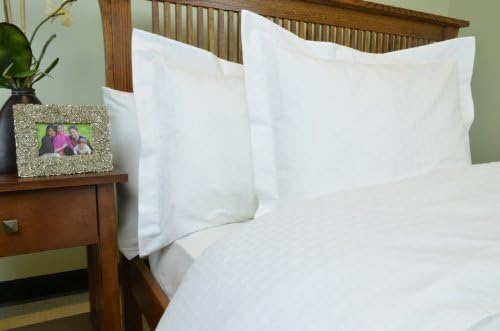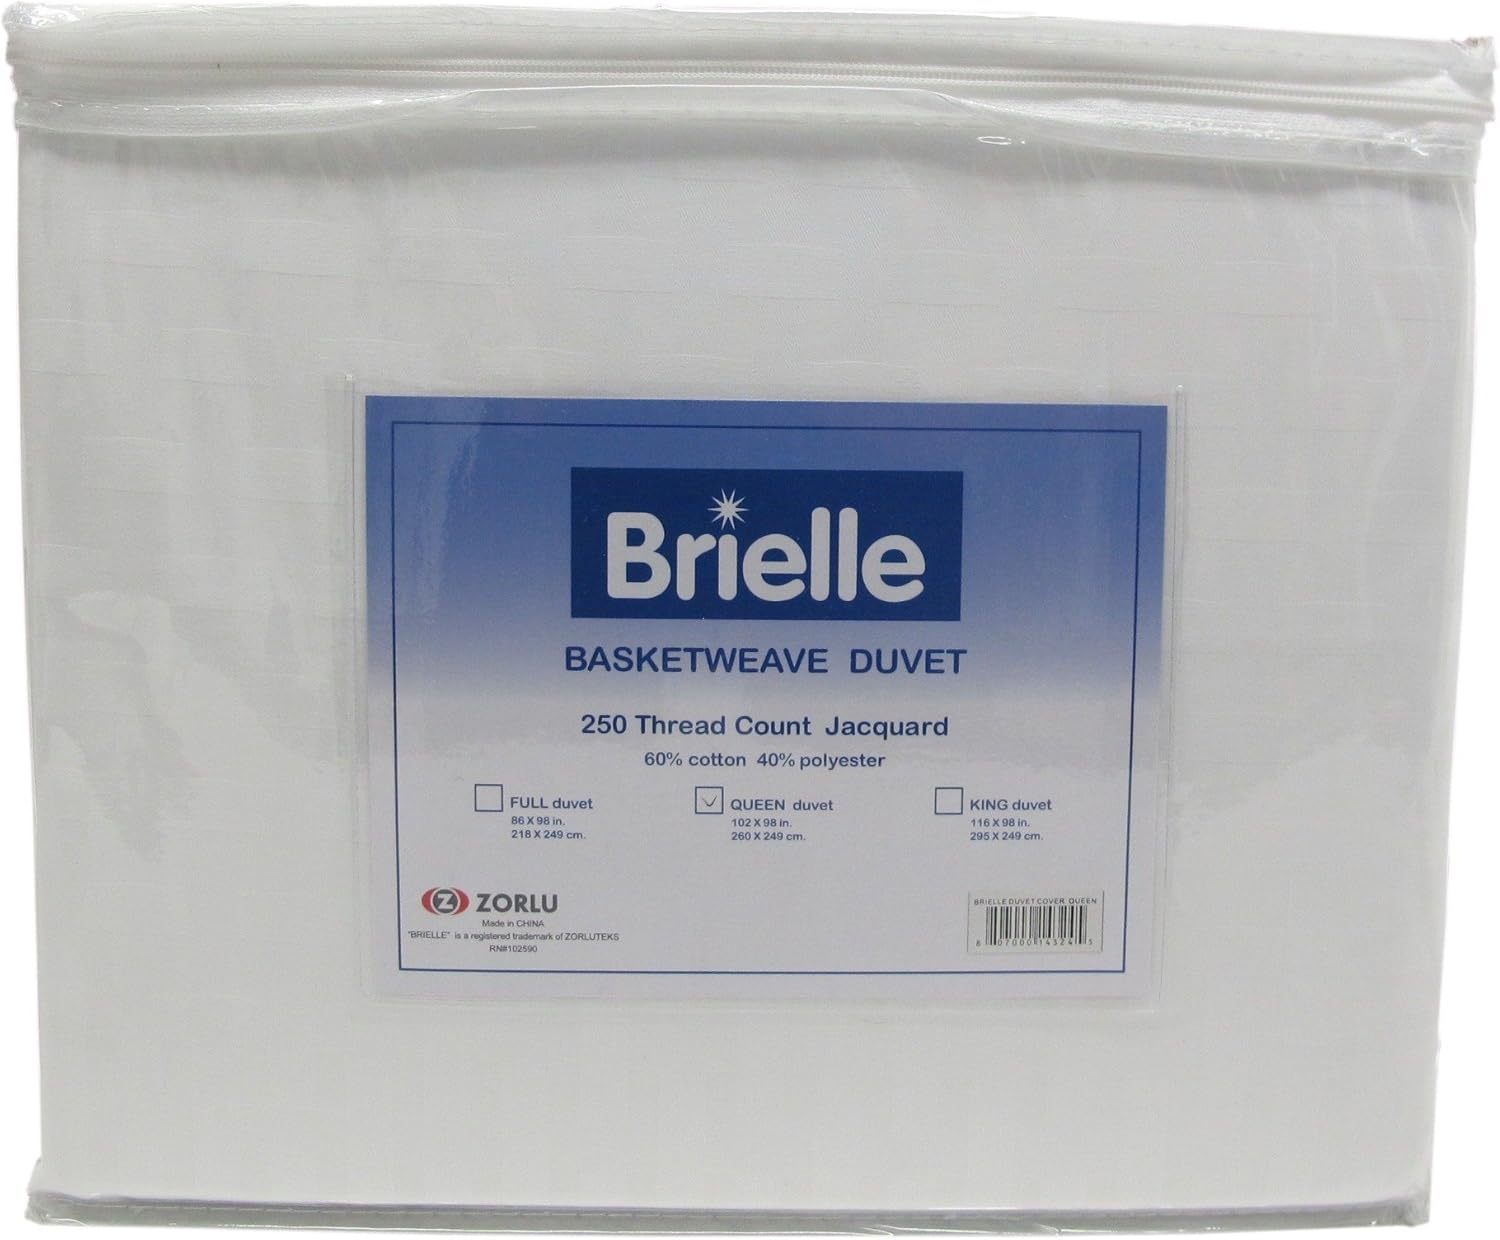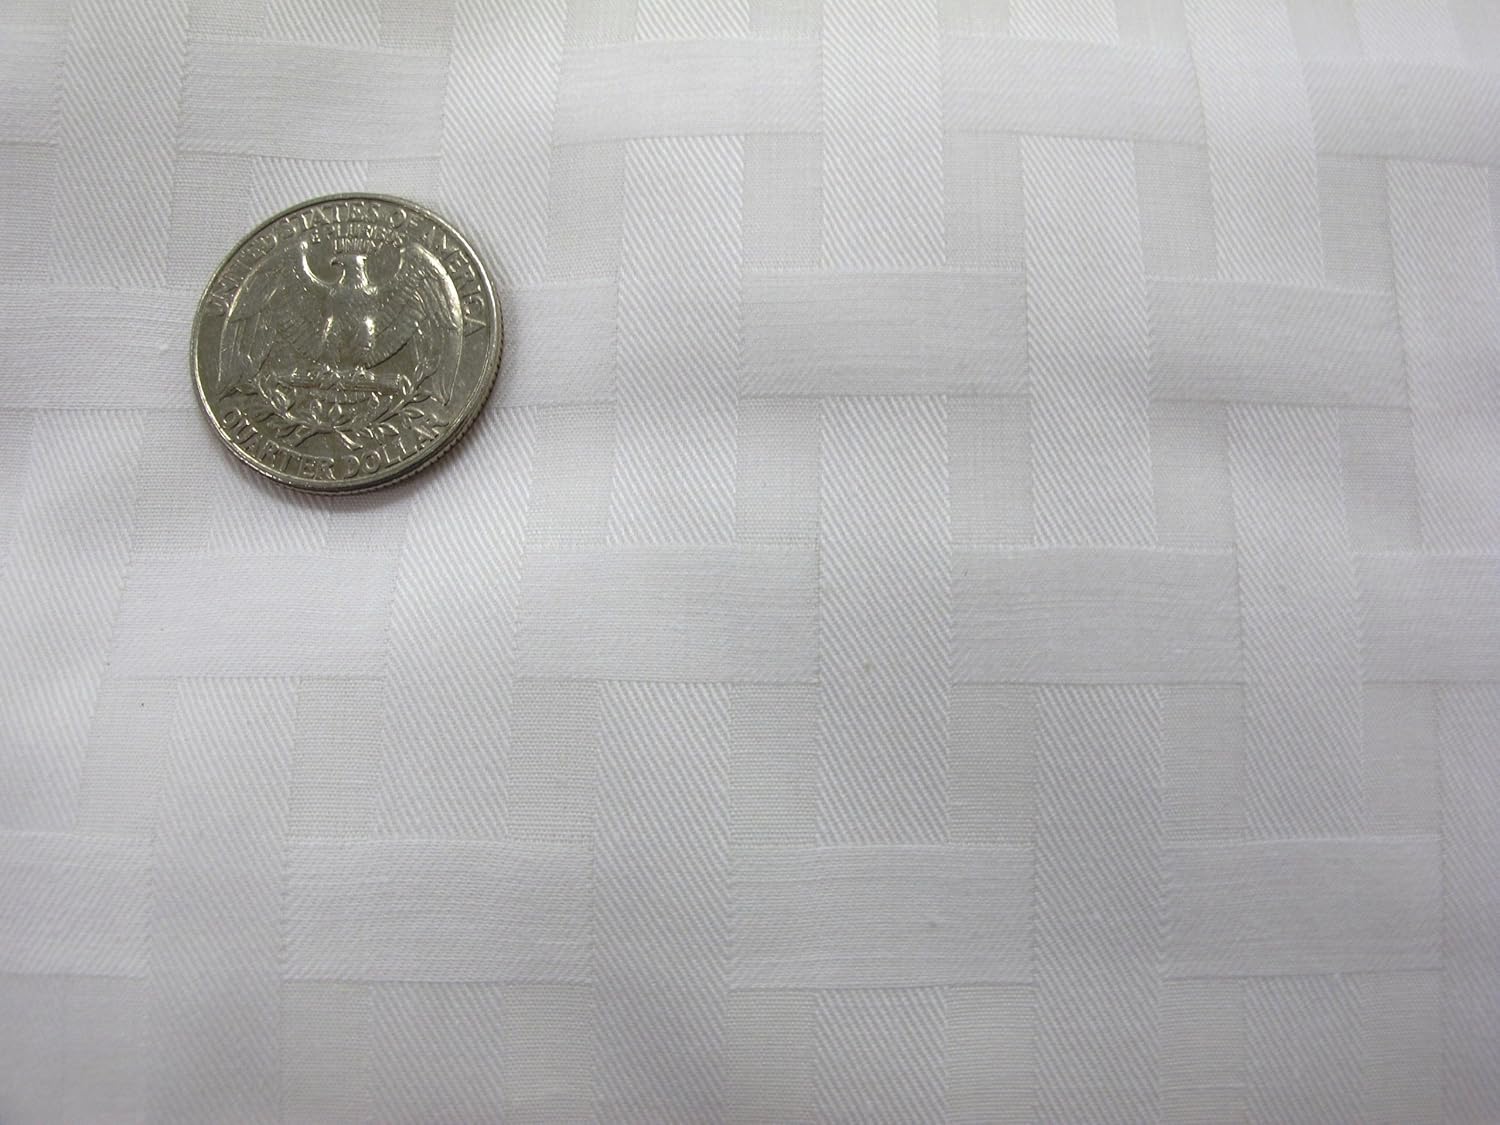
Brielle Home Basket Weave Duvet Cover, King, White
Category: Amazon Home
Premium quality cotton-poly blend duvet cover. These duvet covers are made for selected hotels. That is why this duvet cover is highly durable, easy to take care of and heavy. With its jacquard basket weave you will find simplicity and great looks on one product.
Features: 60% Cotton 40% Polyester | Imported | Package Includes 1 Duvet Cover Full Duvet Cover (86inx98in) Queen Duvet Cover (102inX98in) King Duvet Cover (116inx98in) | 60-Percent Cotton 40-Percent Polyester with Basket Weave Thread Count: 250 Closure Type: Button | Care Instructions: Machine Wash Cold, Thumble Dry Low May Need Light Ironing